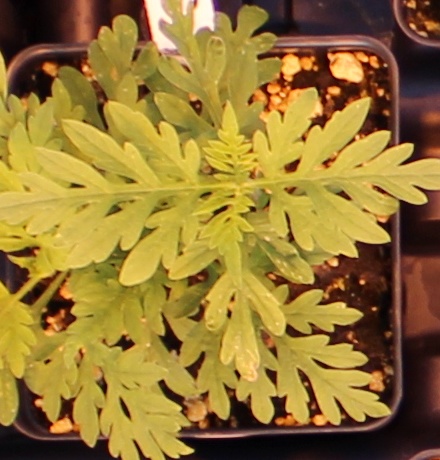
Label: Ragweed